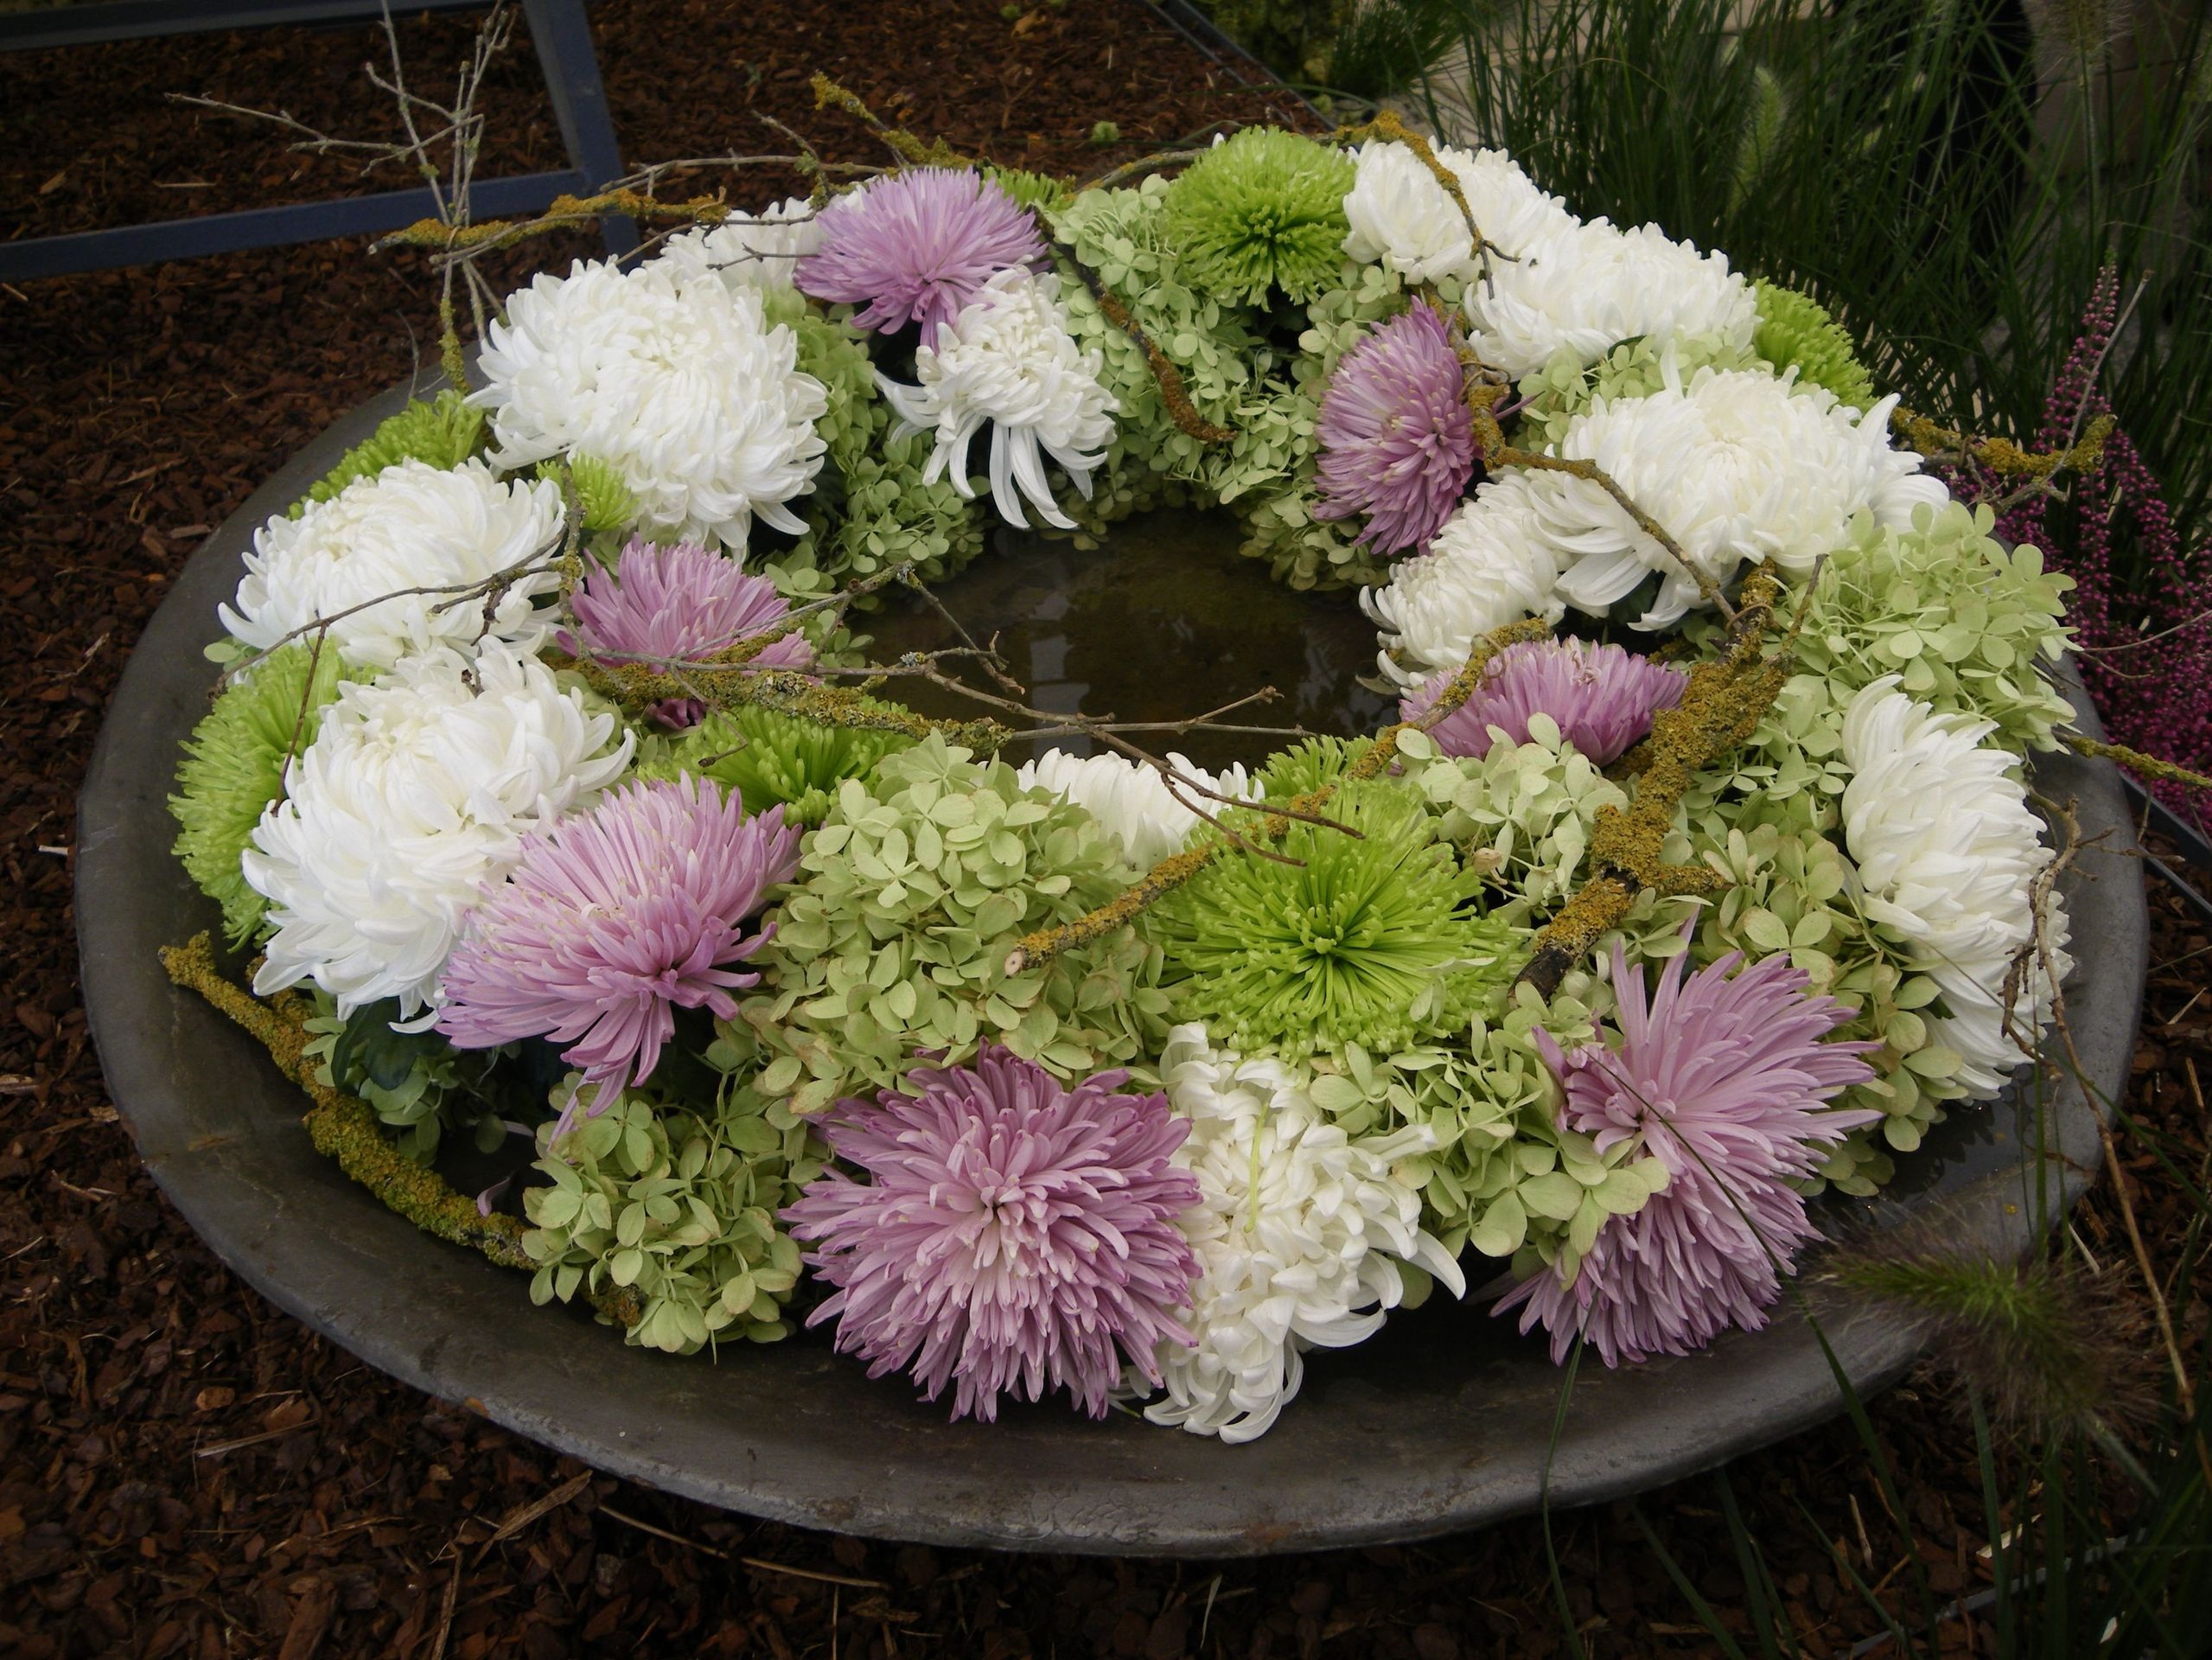
plant, flower, food, produce, romantic, flora, wreath, flowers, arrangement, art, floristry, flower bouquet, wreaths, floral design, centrepiece, chrysanths, flower arranging